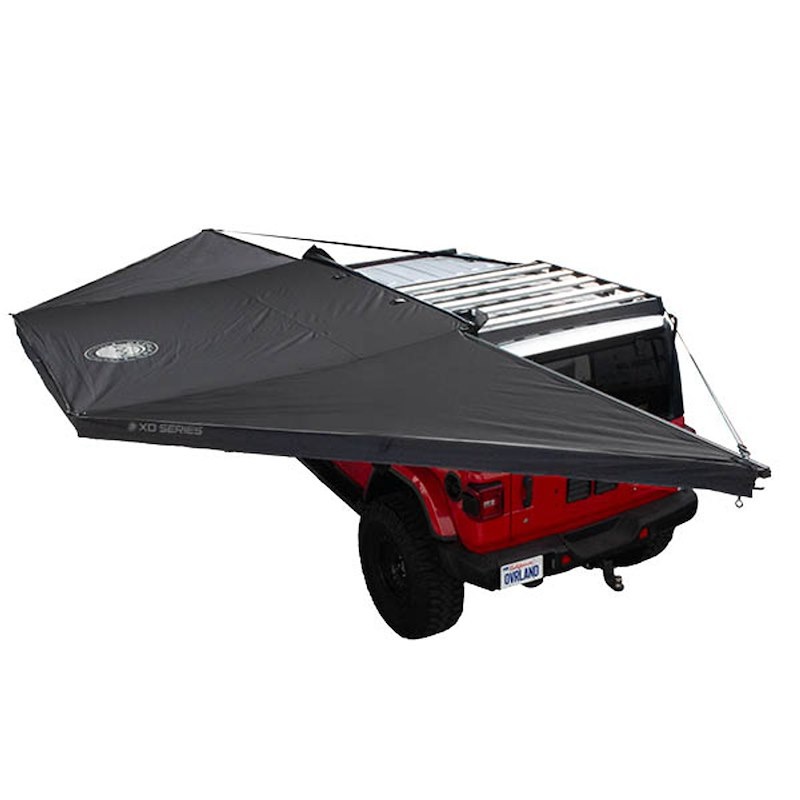
Overland Vehicle Systems XD NOMADIC 180 - AWNING  UNIVERSAL
Prepare to embark on a new era of overlanding with the Overland Vehicle Systems XD (Extreme Duty) Nomadic 180 Degree Awning - a remarkable addition to your outdoor adventures that will redefine your experience in every way imaginable. Crafted with the utmost precision and innovation, this awning is a game-changer in mobile shelter solutions. It's packed with features that promise to take your overlanding journeys to new heights. Imagine a shelter that provides not just shade, but complete darkness. With our cutting-edge 320G fabric featuring blackout technology, not a single ray of sunlight will penetrate through. This means you can enjoy a comfortable, shaded oasis even under the most intense sun. XD Nomadic 180 Awning Requires No Poles, Because A Pair Of Reinforced Oversized Hinges And Heavy-Duty Rafters 320G Black Rip Stop Material 2 Fixed Pivoting And Telescoping Aluminum Poles Plus 2 Additional Poles Provided Features 88 Square Feet Of Coverage Pivoting Aluminum Support Poles Feature Twist And Lock Technology All Seams Are Heat Sealed For Added Durability Support Poles Are Easily Stored By Velcro Around The Aluminum Arms Dimmable Light Control Illuminate The Night With Integrated Led Light Package Mounted On Awning Arms Limited Lifetime Warranty Length: 240 Inch Width: 132 Inch Color: Black Material: Poly Cotton Logo Design: Overland Vehicle Systems Logo With Awning: Yes table.productattributes, .productattributes td { border-bottom: 1px solid #ddd; border-collapse: collapse; padding: 2px; text-align: left; }
Brand: OVERLAND VCL
Category: Sporting Goods > Outdoor Recreation > Camping & Hiking > Tent Accessories > Tent Vestibules